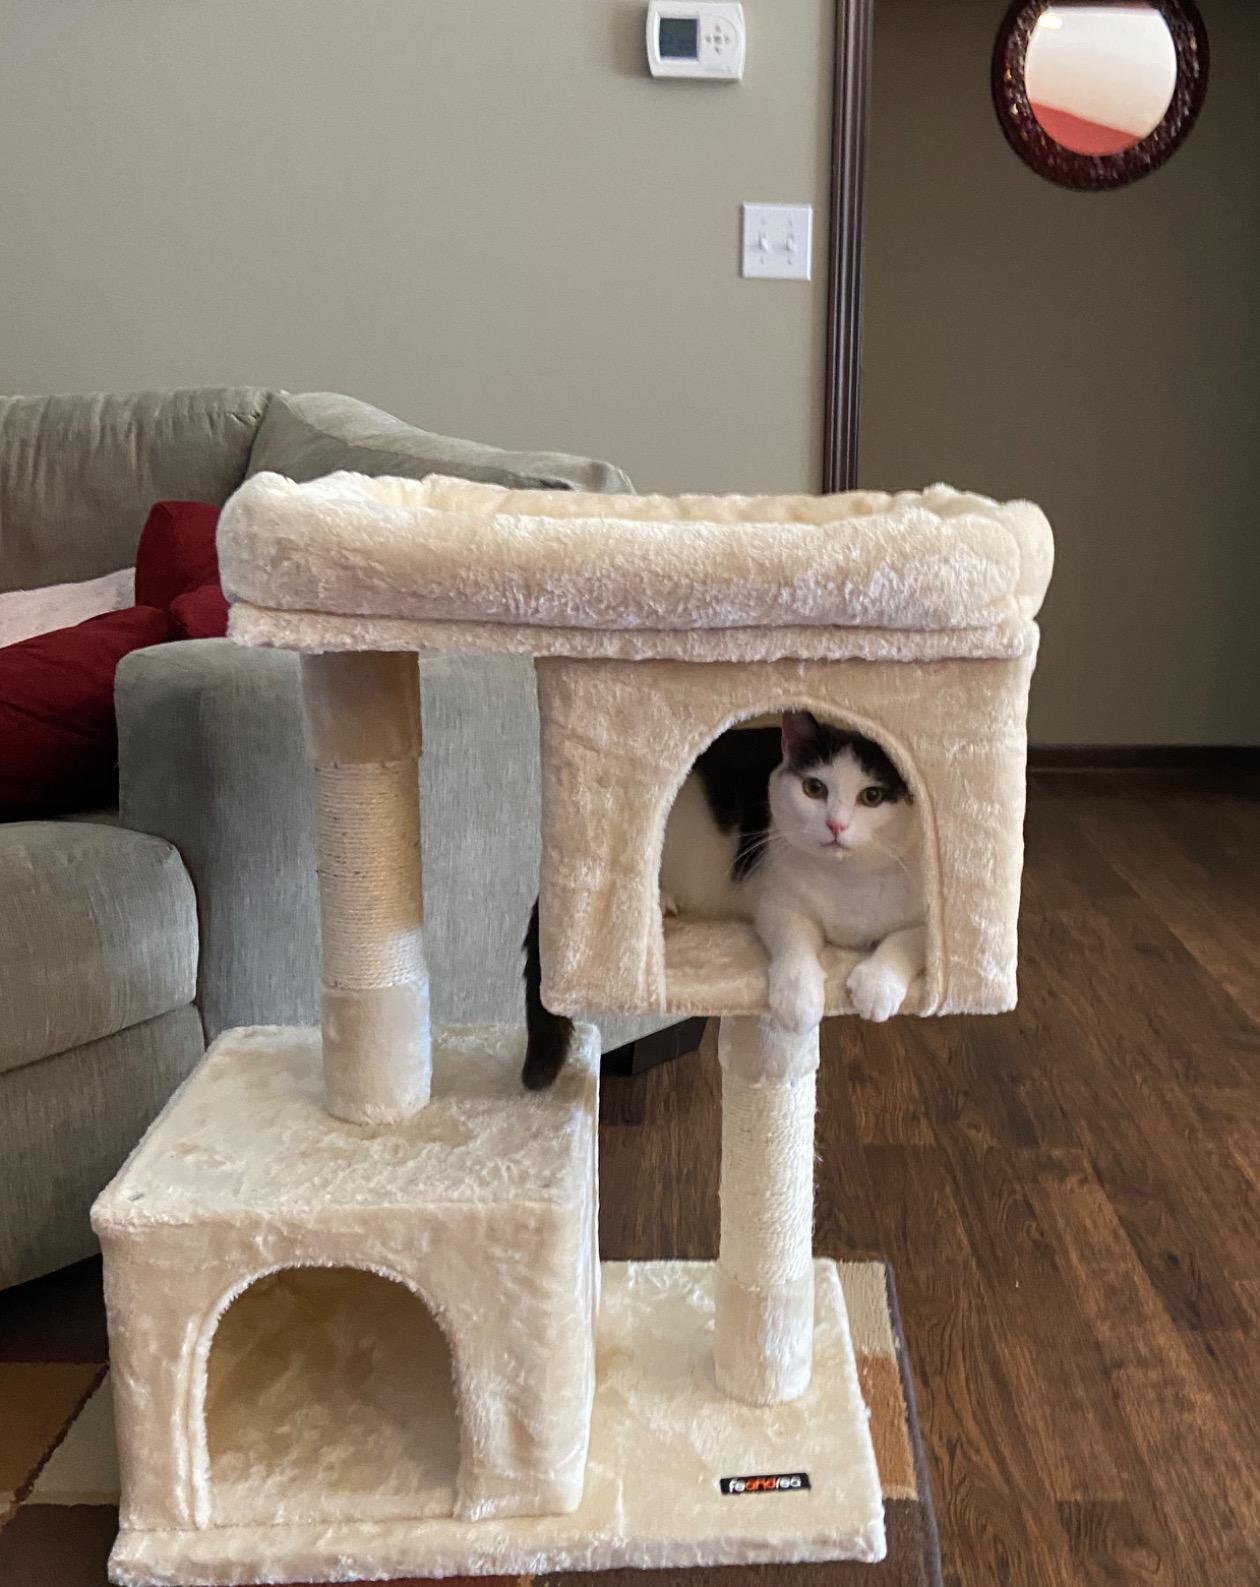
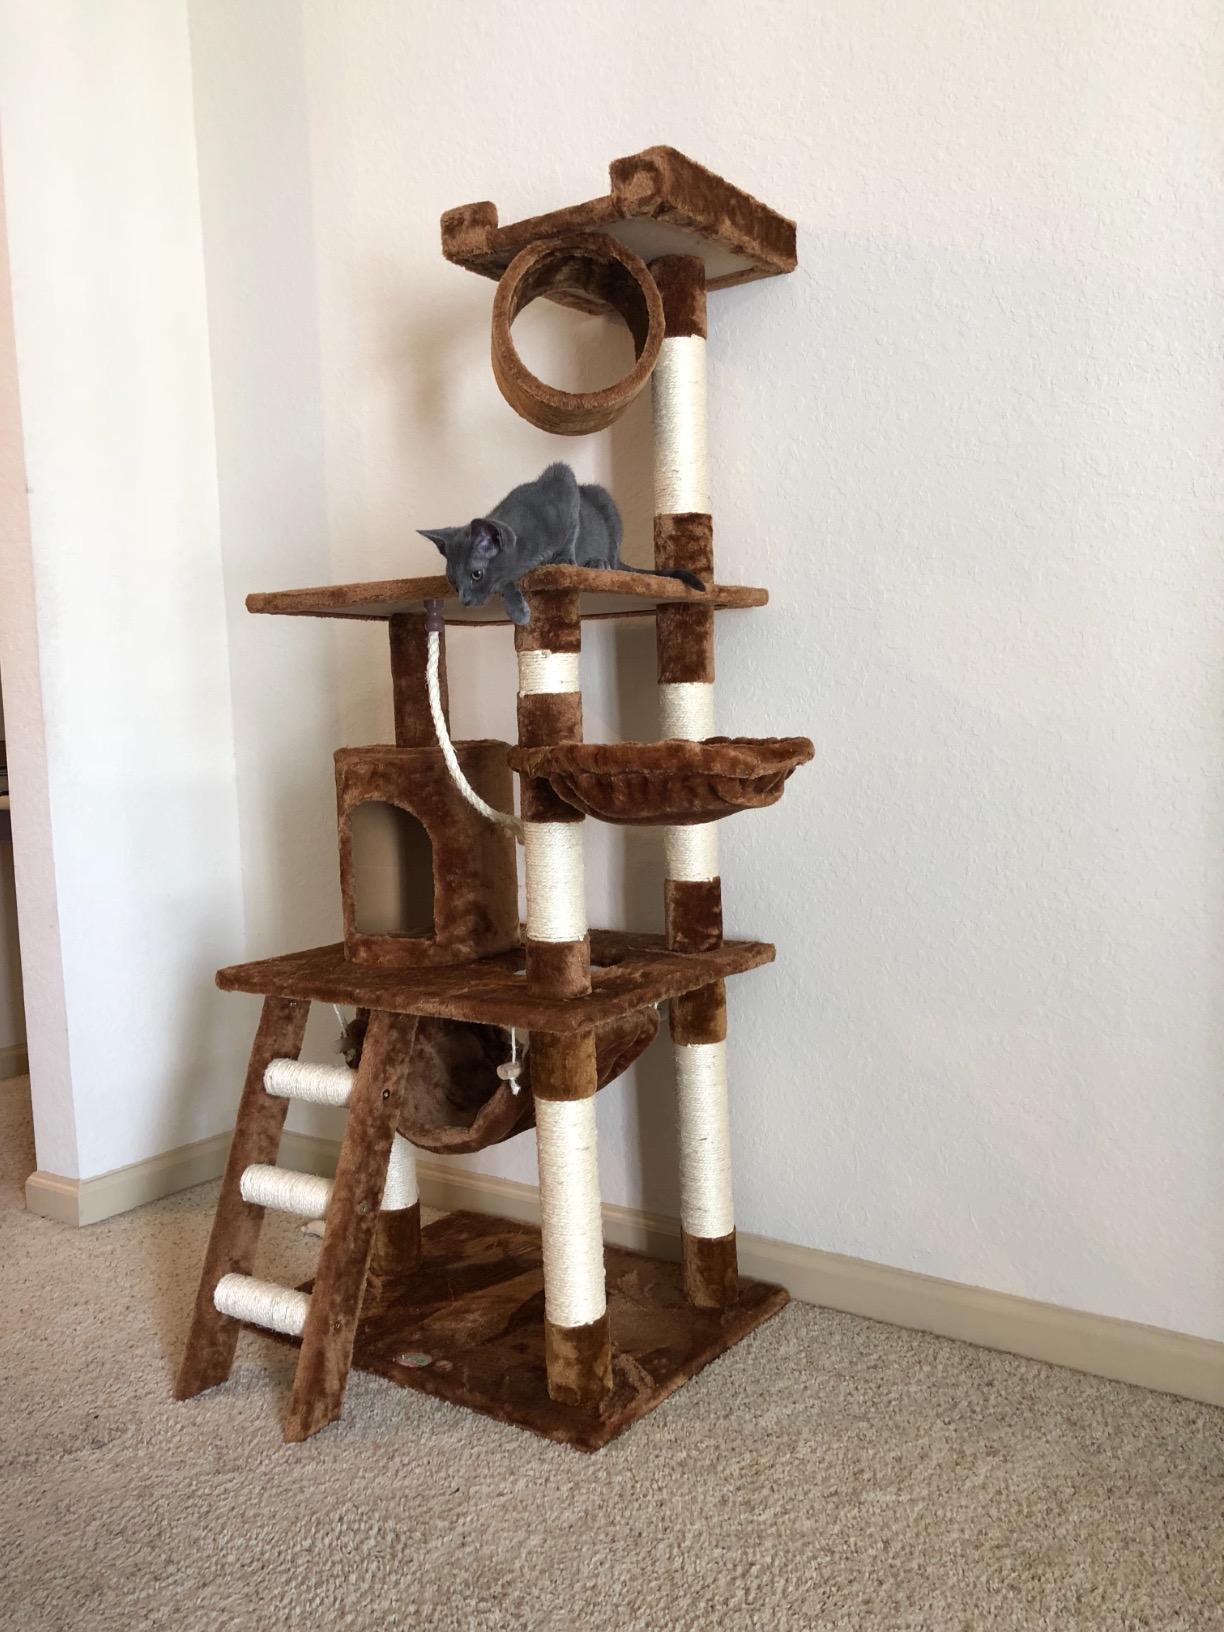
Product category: items_cat tree
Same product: no